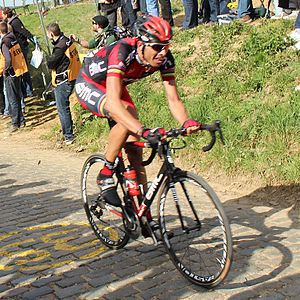
Flandern Rundt 2012
... og Alessandro Ballan
Flandern Rundt 2012 var den 96. udgave af cykelløbet Flandern Rundt og årets anden af de store klassikere. Løbet foregik over 254,4 km den 1. april. Løbet blev vundet af Tom Boonen, efter at han slog Filippo Pozzato og Alessandro Ballan i spurten.